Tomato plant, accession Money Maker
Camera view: horizontal (90 deg, fisheye); turntable rotation: 330 degrees
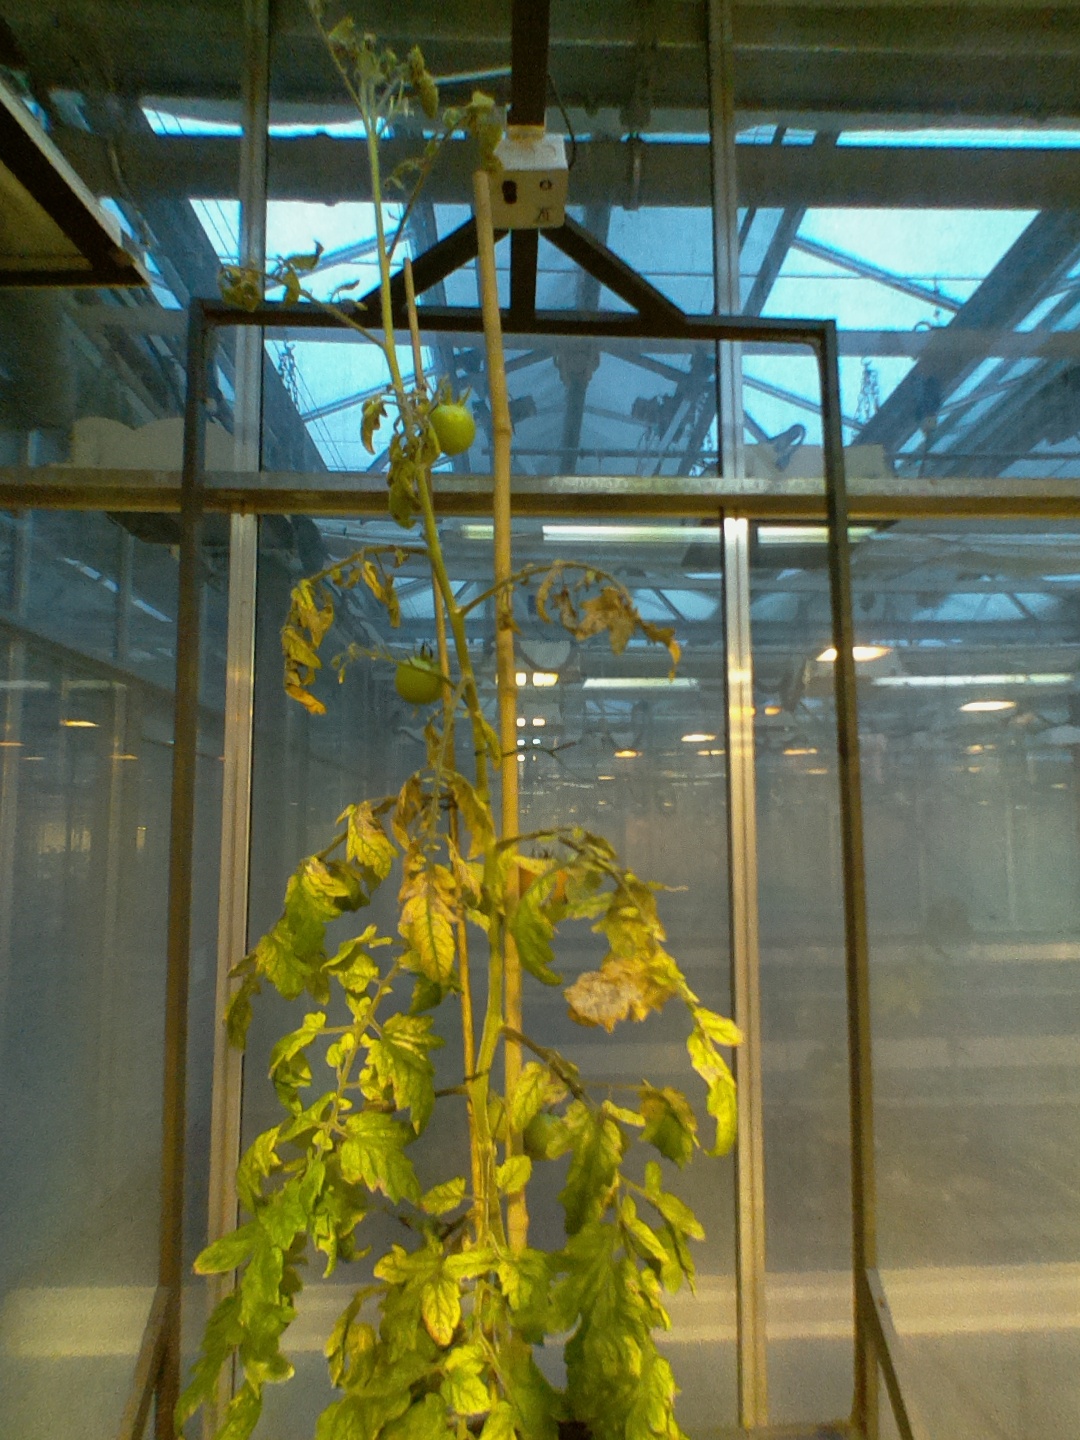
BBCH growth stage 80: fruits start showing typical ripe color (orange -> red)